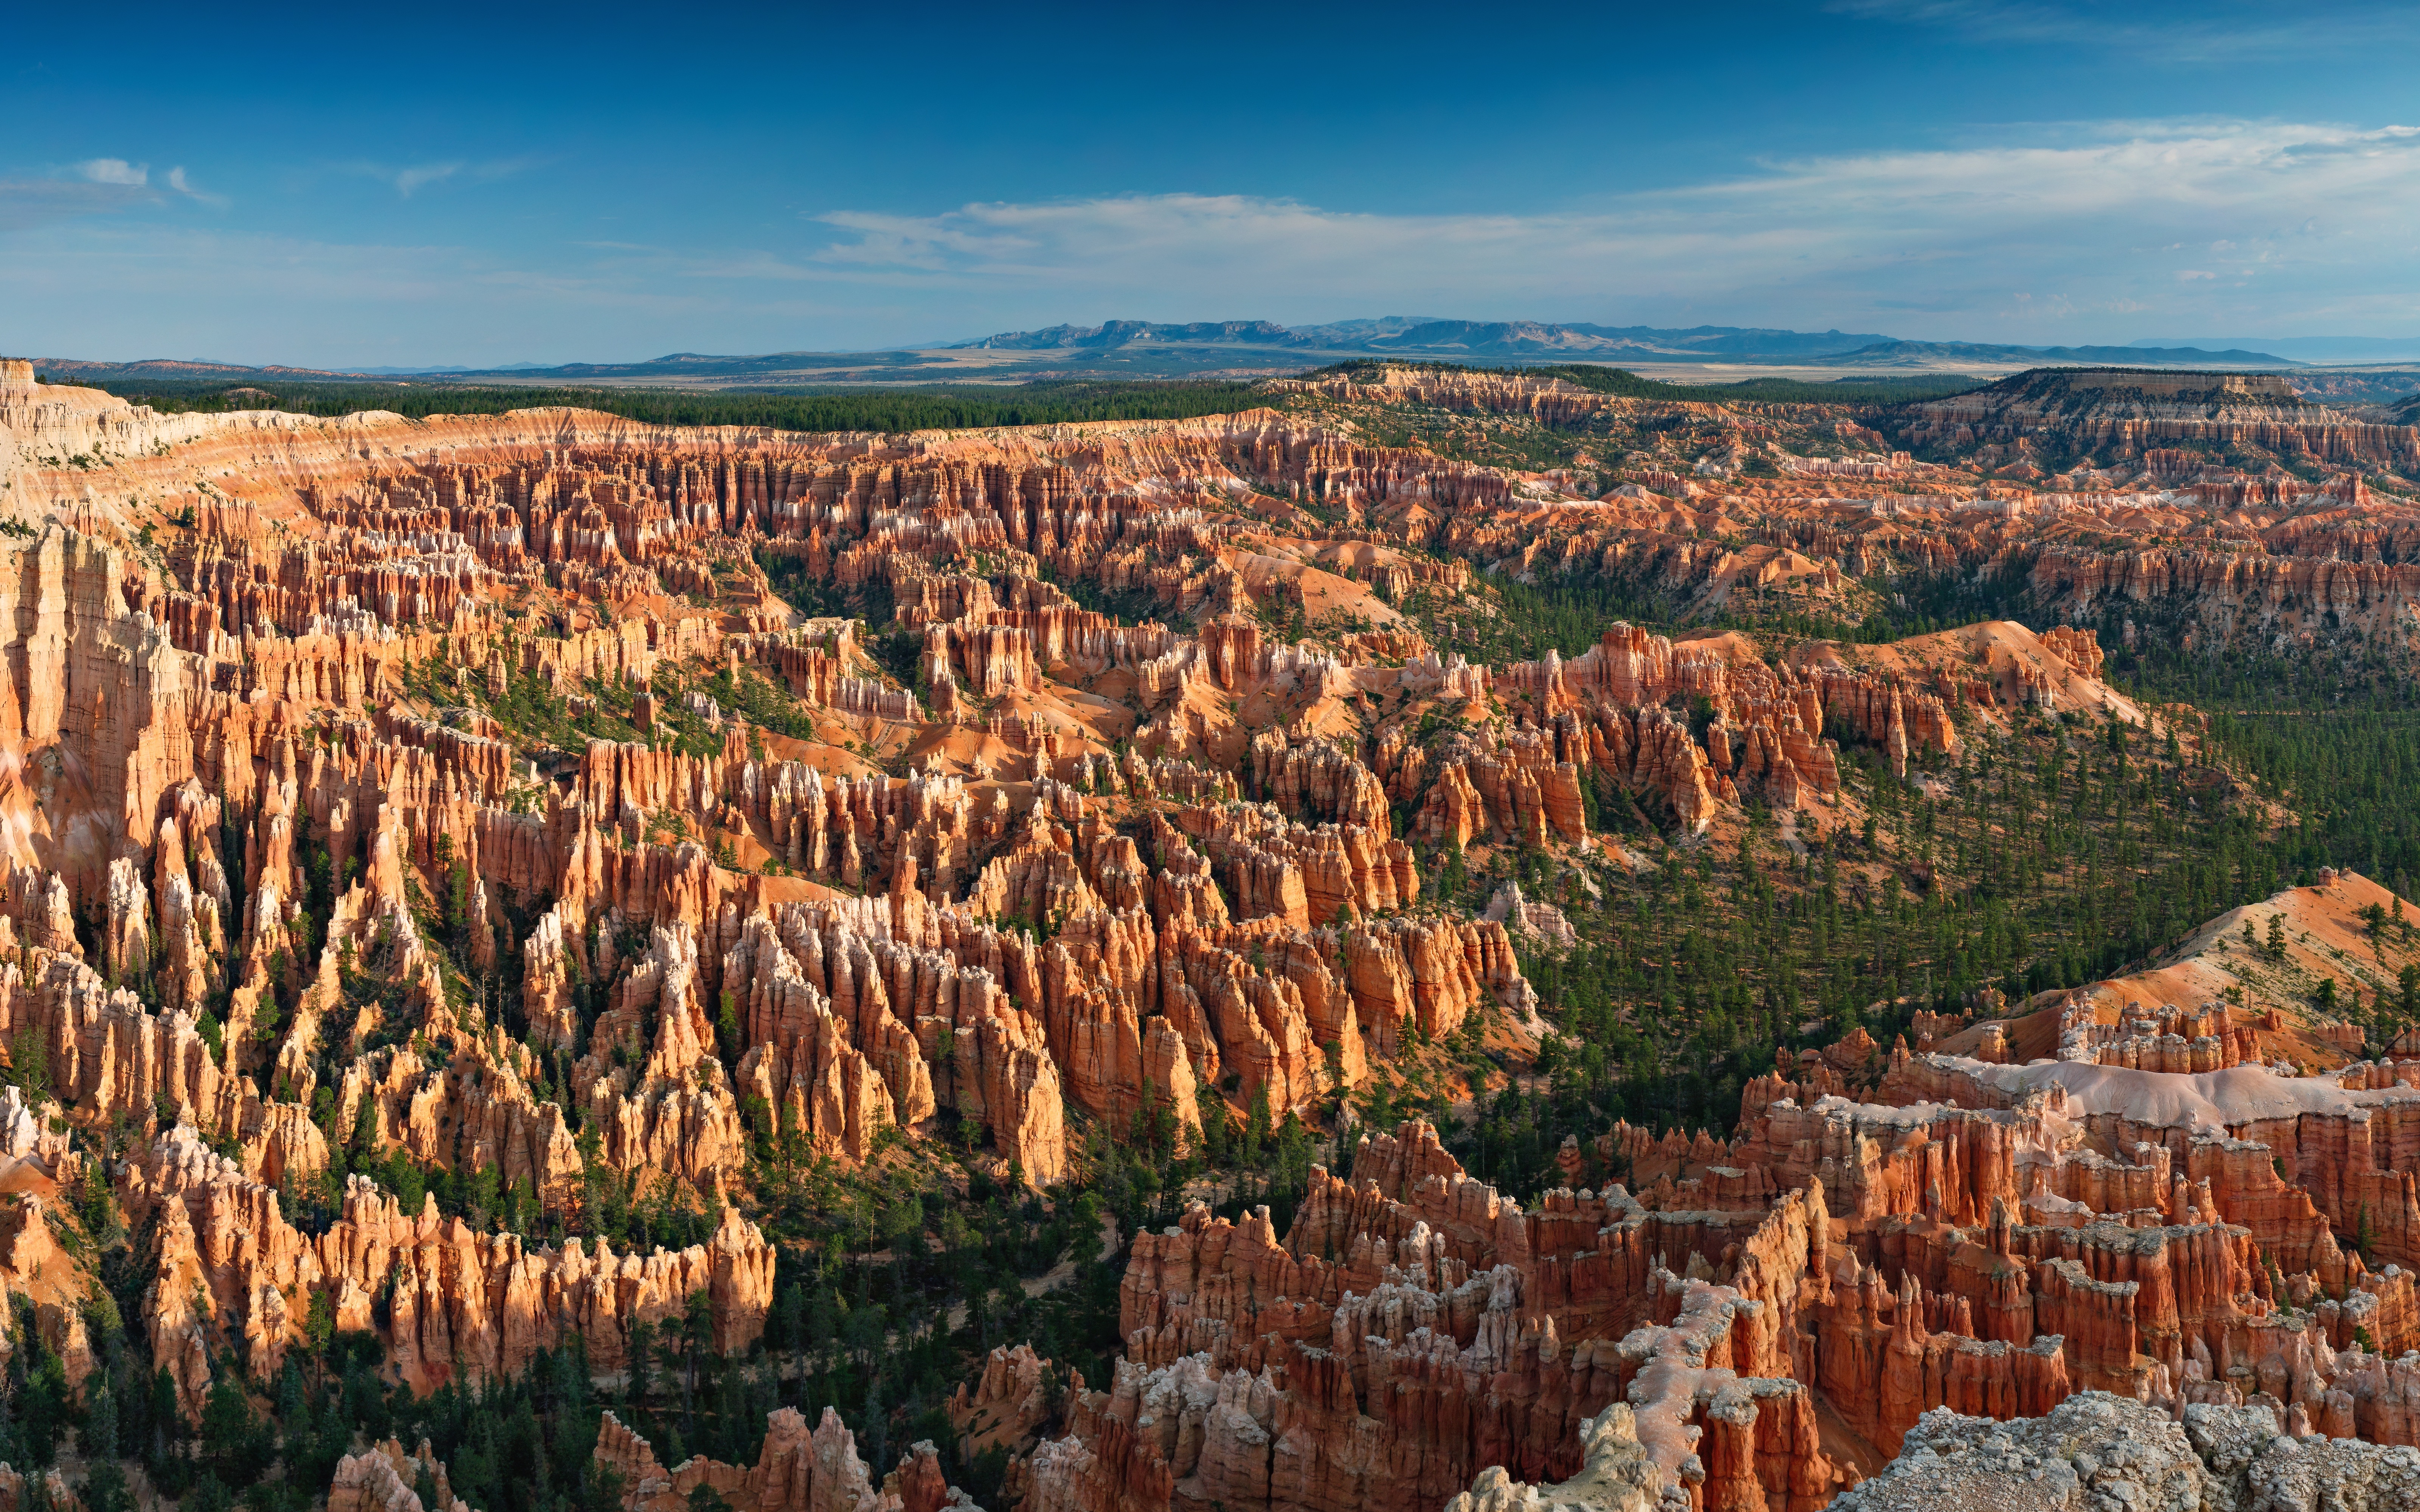
landscape, nature, outdoor, wilderness, mountain, hiking, stone, range, formation, red, scenic, hike, park, scenery, canyon, extreme, national park, mountain landscape, geology, badlands, plateau, landform, nature landscape, red mountains, landscape mountains, geographical feature